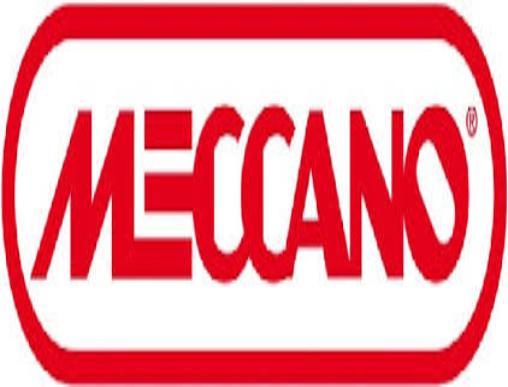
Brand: meccano
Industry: Leisure